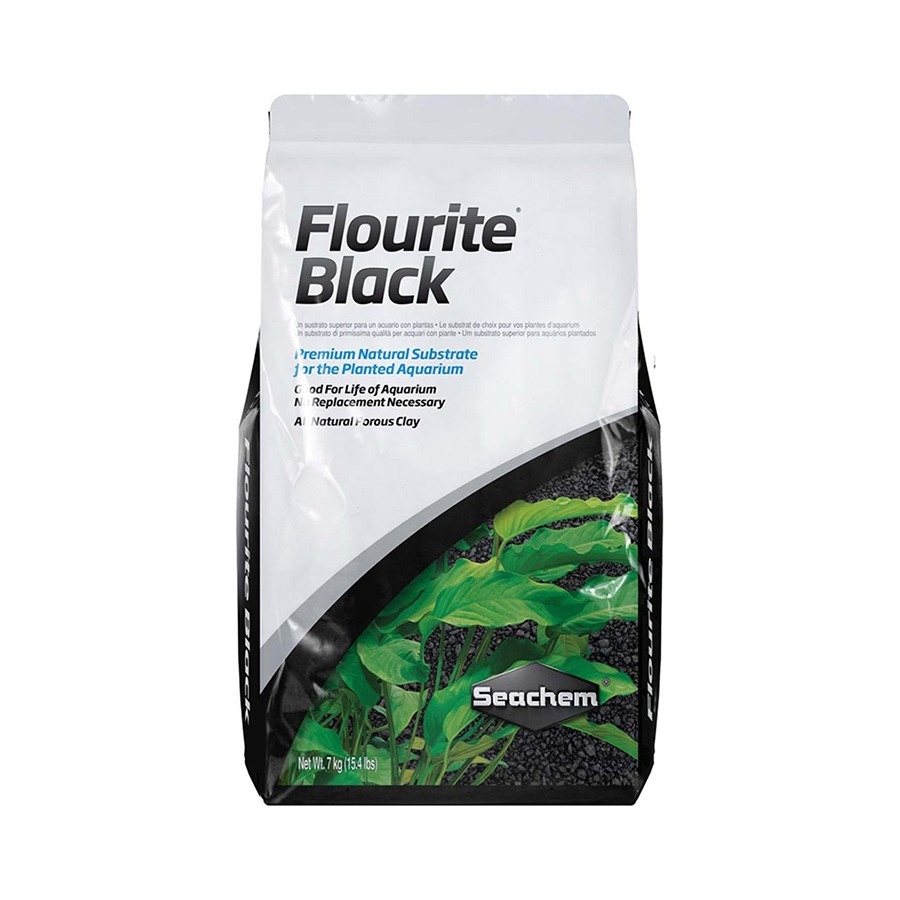
Seachem Substrate Black 15 LB
Brand: Seachem
Flourite® is a specially fracted stable porous clay gravel for the natural planted aquarium. Its appearance is best suited to planted aquaria, but may be used in any freshwater aquarium environment. Flourite® is most effective when used alone as an integral substrate bed, but it may be mixed with other gravels. Gravel modifiers such as laterite are not necessary. Flourite® is not chemically coated or treated and will not alter the pH of the water. Flourite® is good for the life of the aquarium and need not be replaced.
Category: Animals & Pet Supplies > Pet Supplies > Fish & Aquatic Supplies > Aquarium Gravel & Substrates